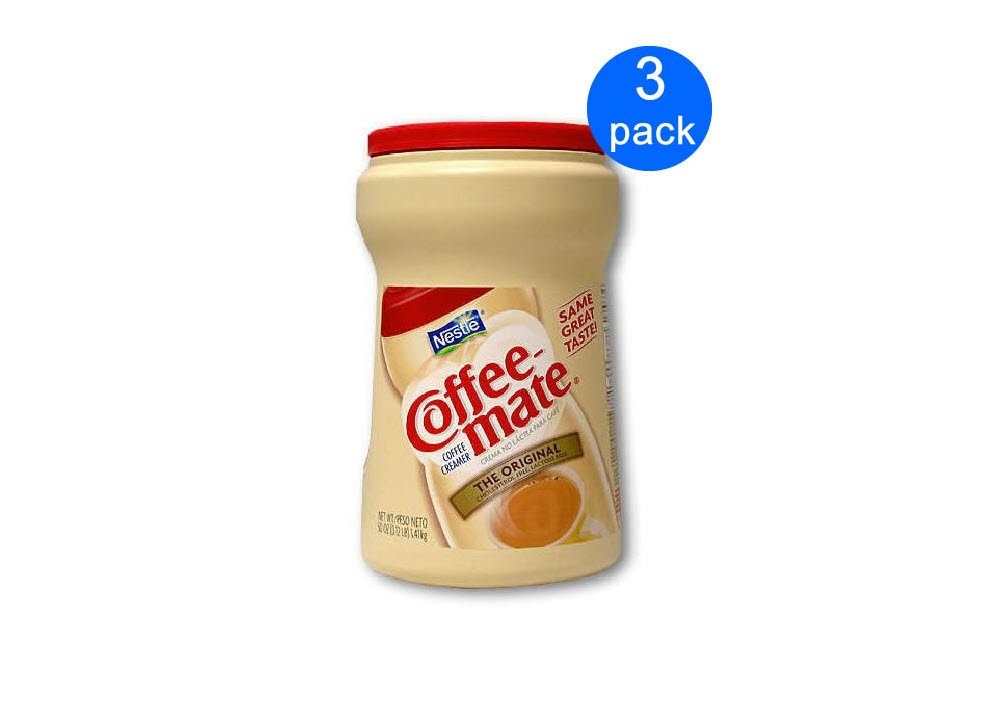
Item Name: Nestle Coffee-mate Powdered Creamer Original 3-pack;50 Oz Each.
Value: 150.0
Unit: ounce

Price: 3.985